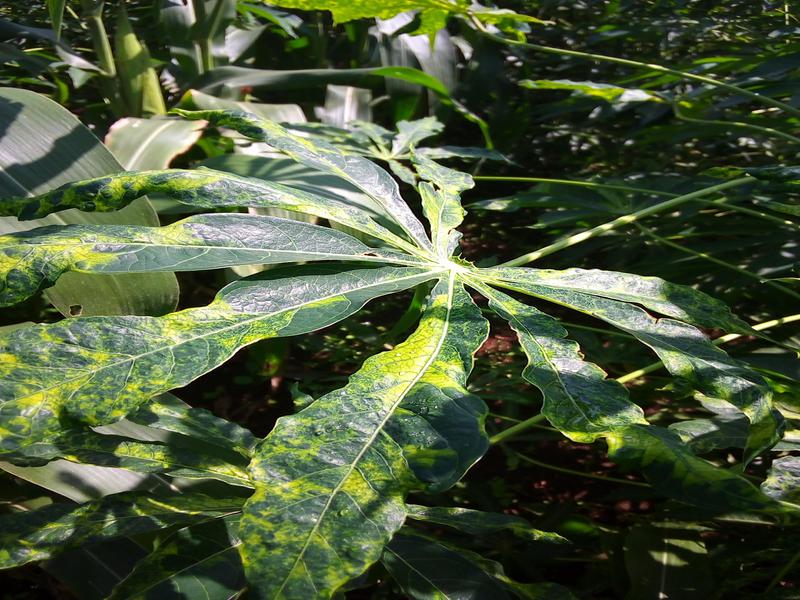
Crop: cassava
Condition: mosaic_disease